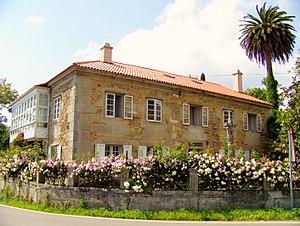
Eduardo María González-Pondal et Abente est un poète régionaliste galicien. Il a écrit en castillan et en galicien.